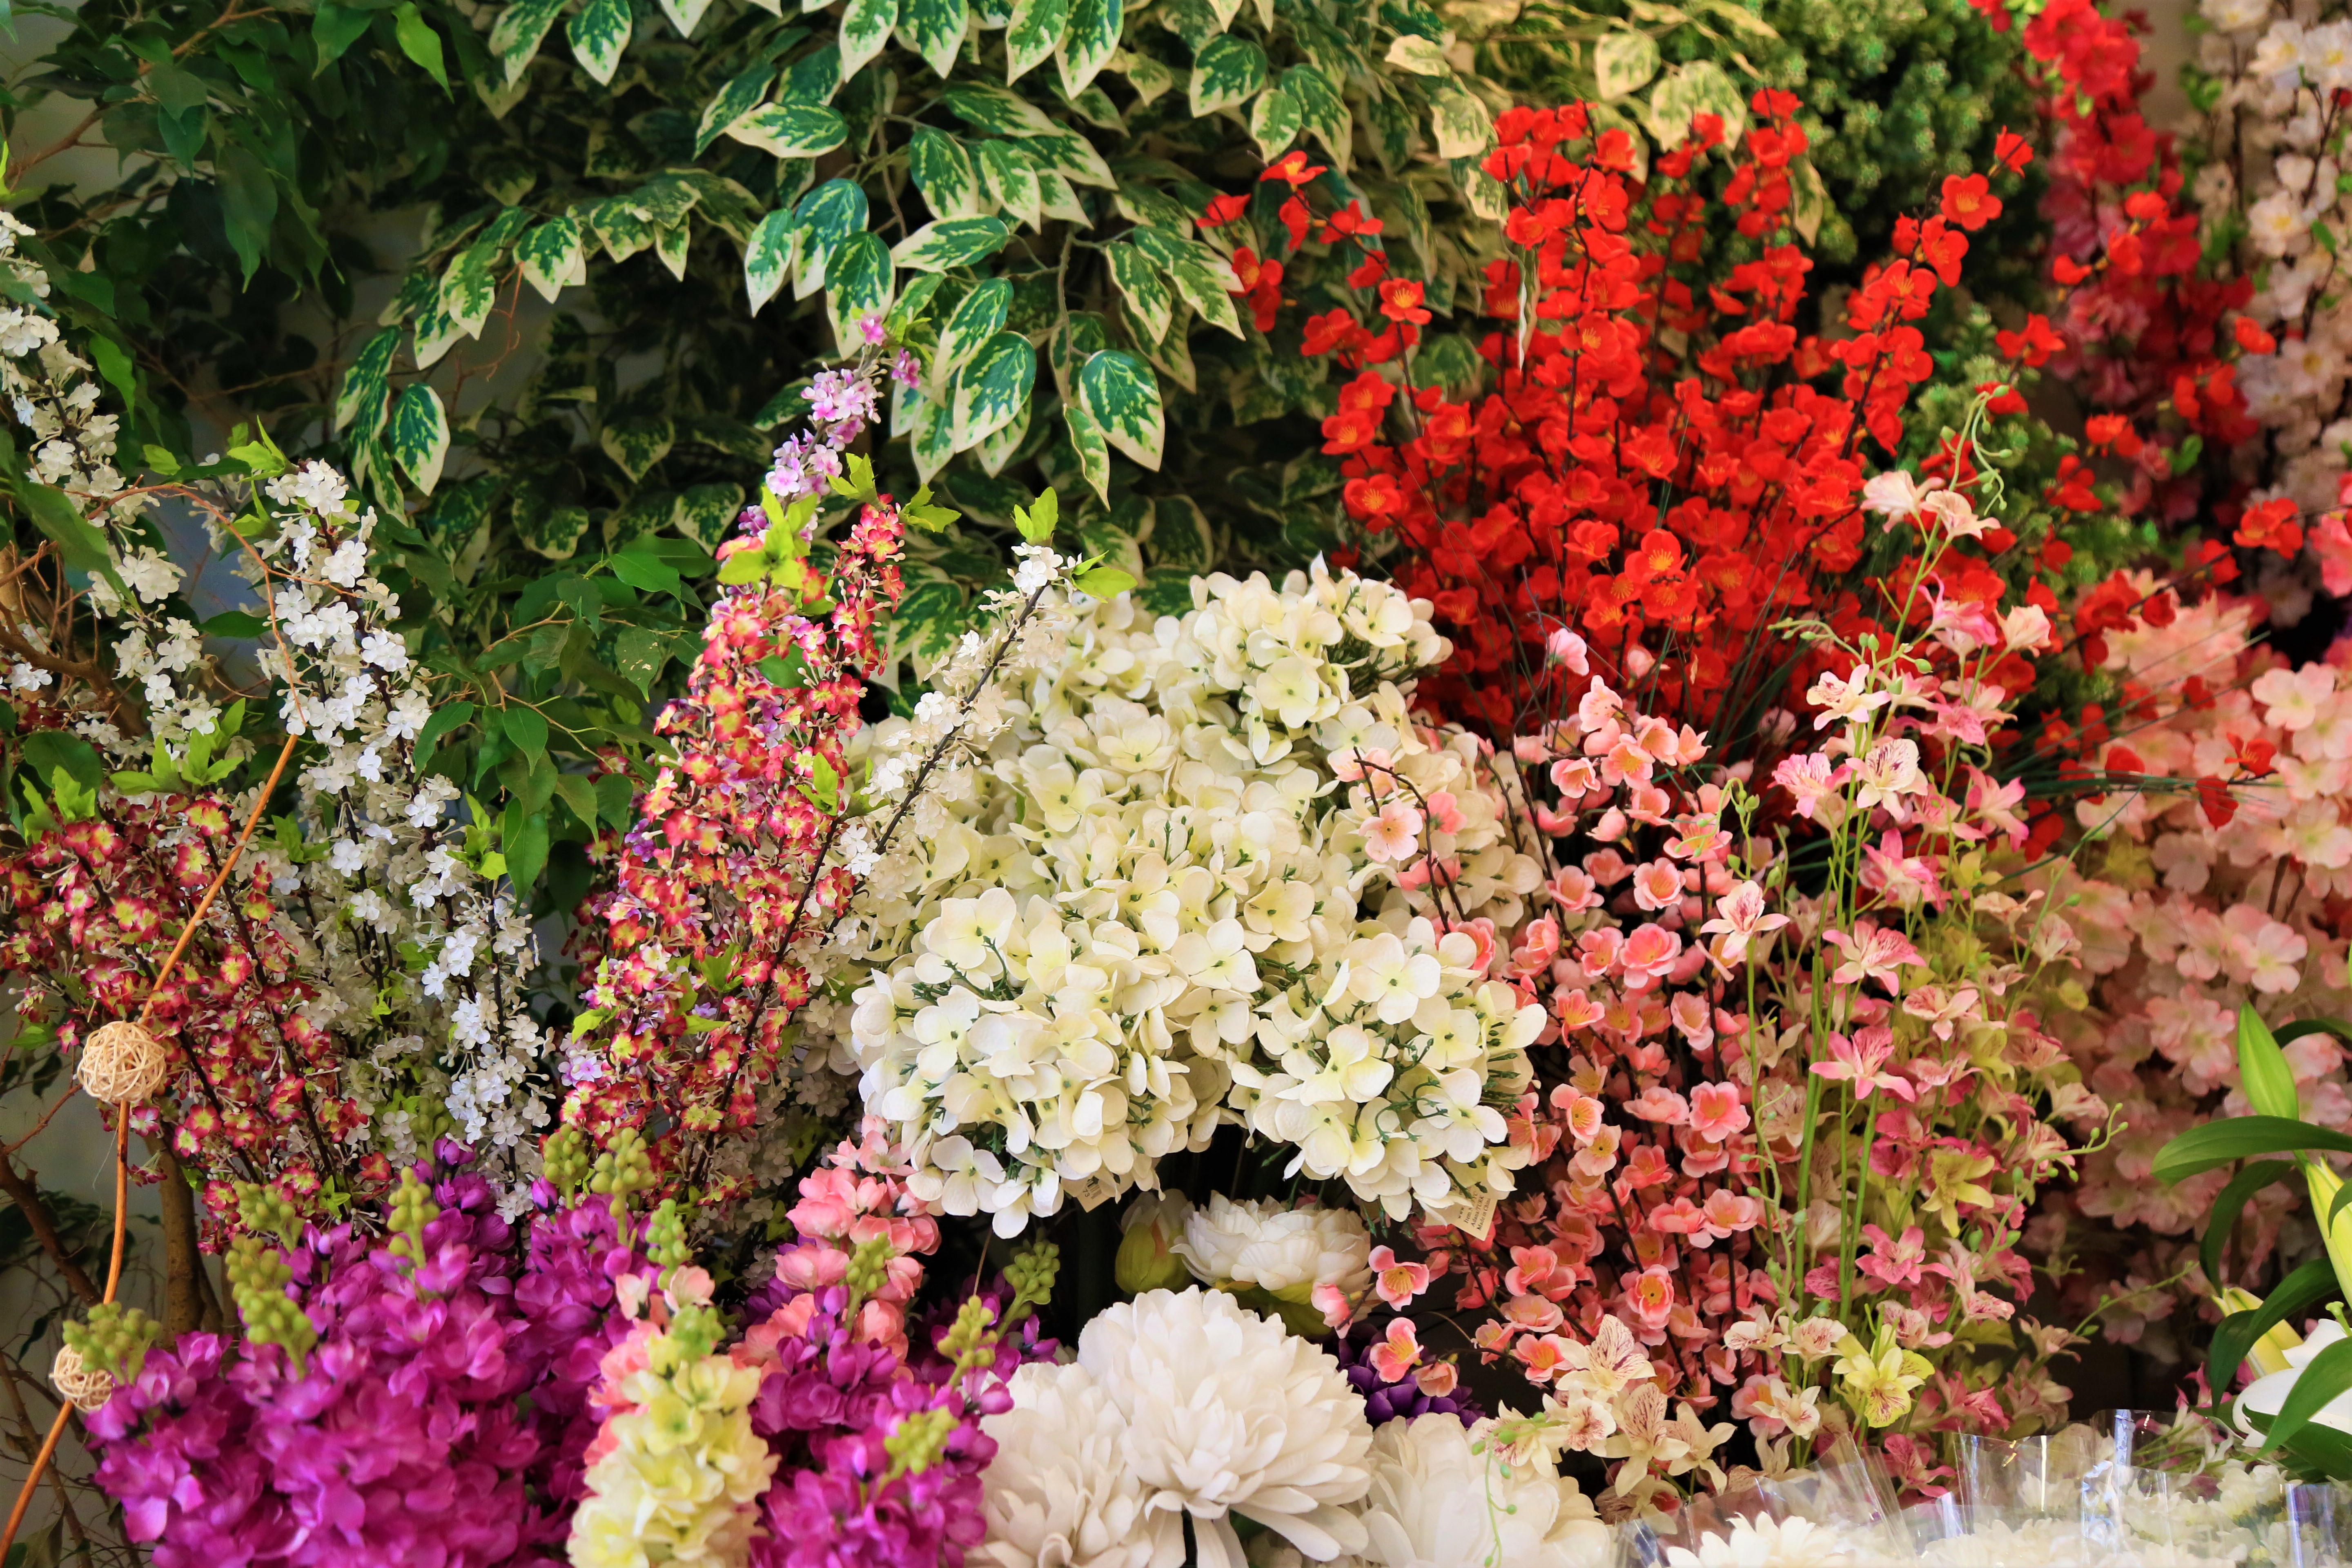
flowers, nature, beautiful, colorful, love, gift, spring, flower, flowering plant, plant, botany, cut flowers, annual plant, floristry, snapdragon, floral design, delphinium, shrub, flower arranging, perennial plant